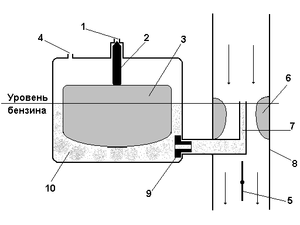
Schéma d'un carburateur.